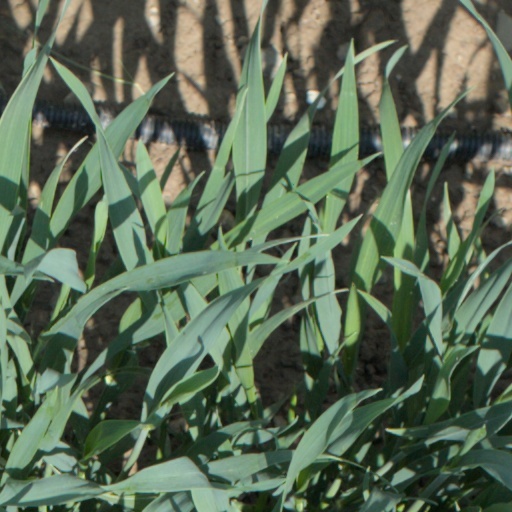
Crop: wheat